KG Mobility

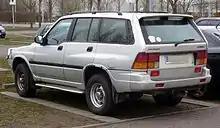
The Musso was a result of collaboration between SsangYong and Daimler-Benz

In 1991, SsangYong started a technology partnership with Daimler-Benz. The deal was for SsangYong to develop a sport utility vehicle (SUV) with Mercedes-Benz technology. This was supposedly to allow SsangYong to gain footholds in new markets without having to build their own infrastructure (utilizing existing Mercedes-Benz networks) while giving Mercedes a competitor in the then-booming SUV market. This resulted in the Musso, which was sold first by Mercedes-Benz and later by SsangYong.